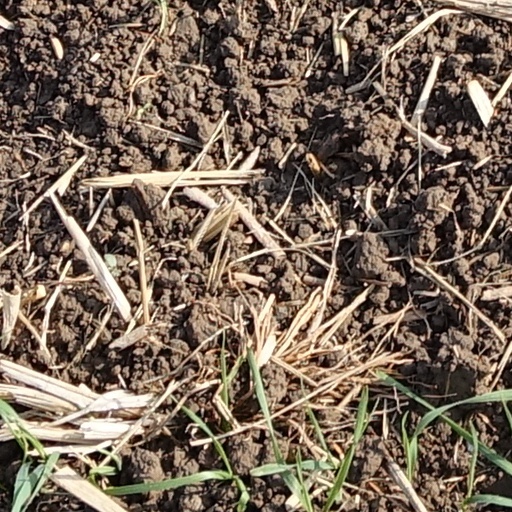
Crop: wheat